Air – Transport Europe

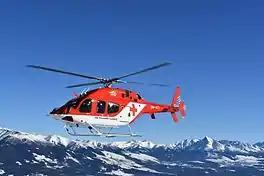
Bell 429 of ATE Slovakia in HEMS configuration

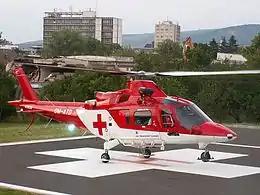
Agusta A109K2 of ATE Slovakia

Air-Transport Europe spol. s r.o. is a specialist Slovak airline based in Poprad. Using a business jet and a helicopter fleet, it undertakes personal transport, helicopter emergency medical services (HEMS), aerial works and contract helicopter services. It is also an authorised service centre for AgustaWestland and MIL helicopters. Its main base is Poprad-Tatry International Airport (TAT), with other bases at Košice International Airport (KSC), M. R. Štefánik Airport (BTS) Bratislava, Banská Bystrica, Nitra, Trenčín and Žilina. ATE is provider of 7 HEMS bases in Slovakia and 2 HEMS bases in the Czech Republic.